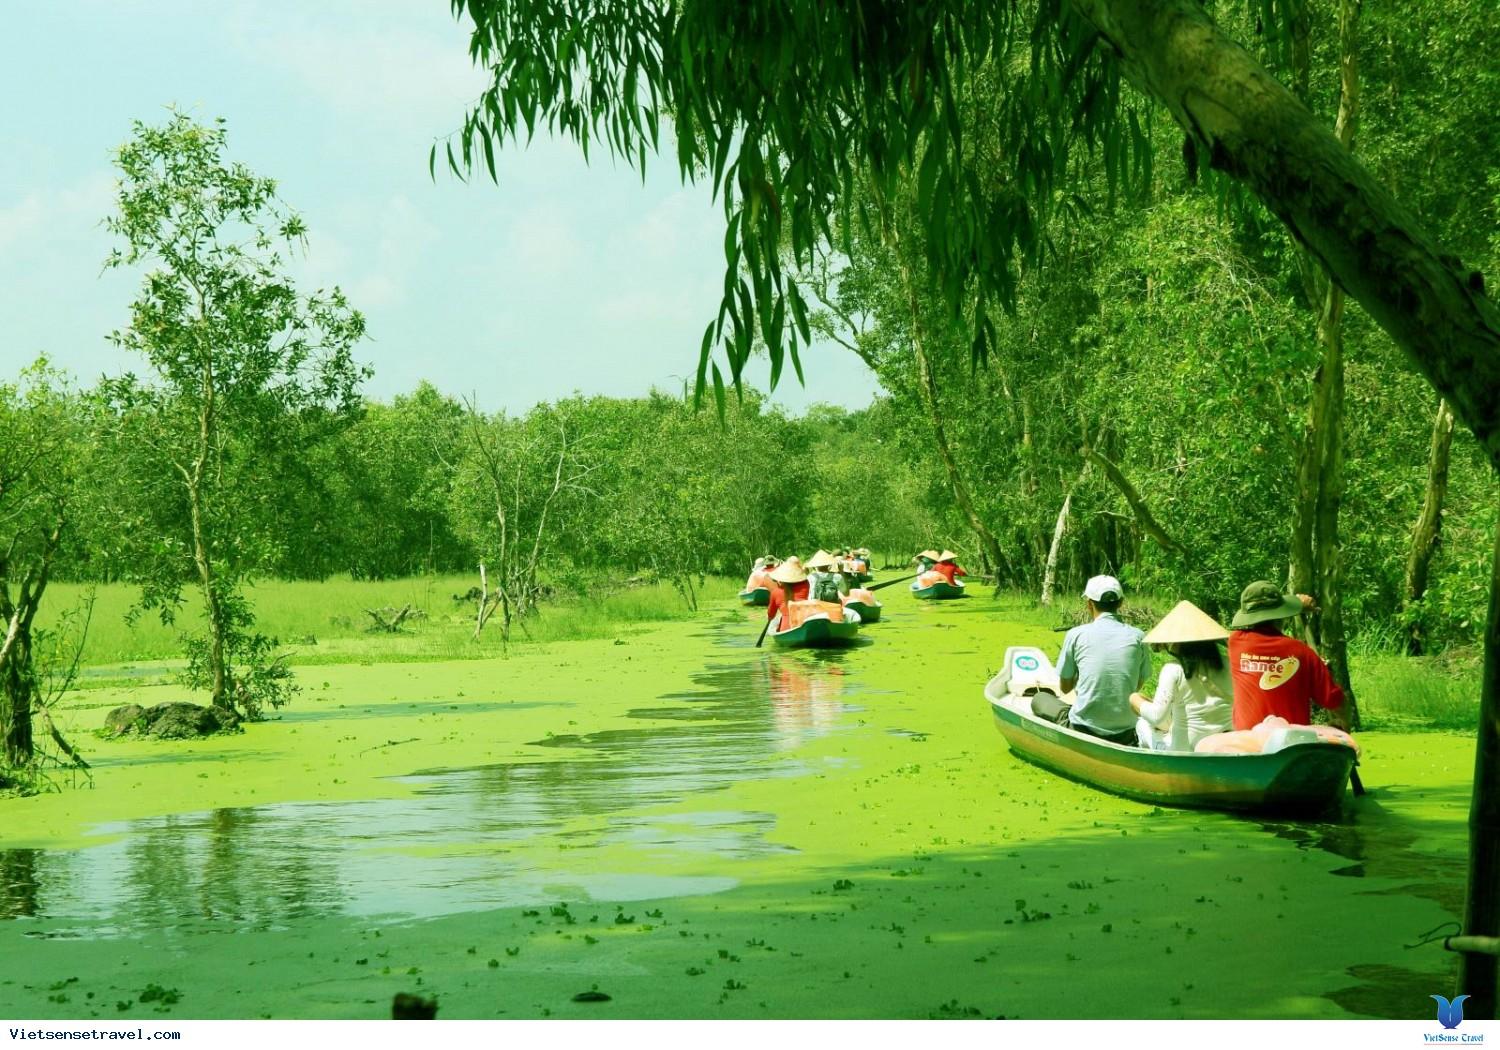
có những chiếc thuyền chở người ở trên mặt nước